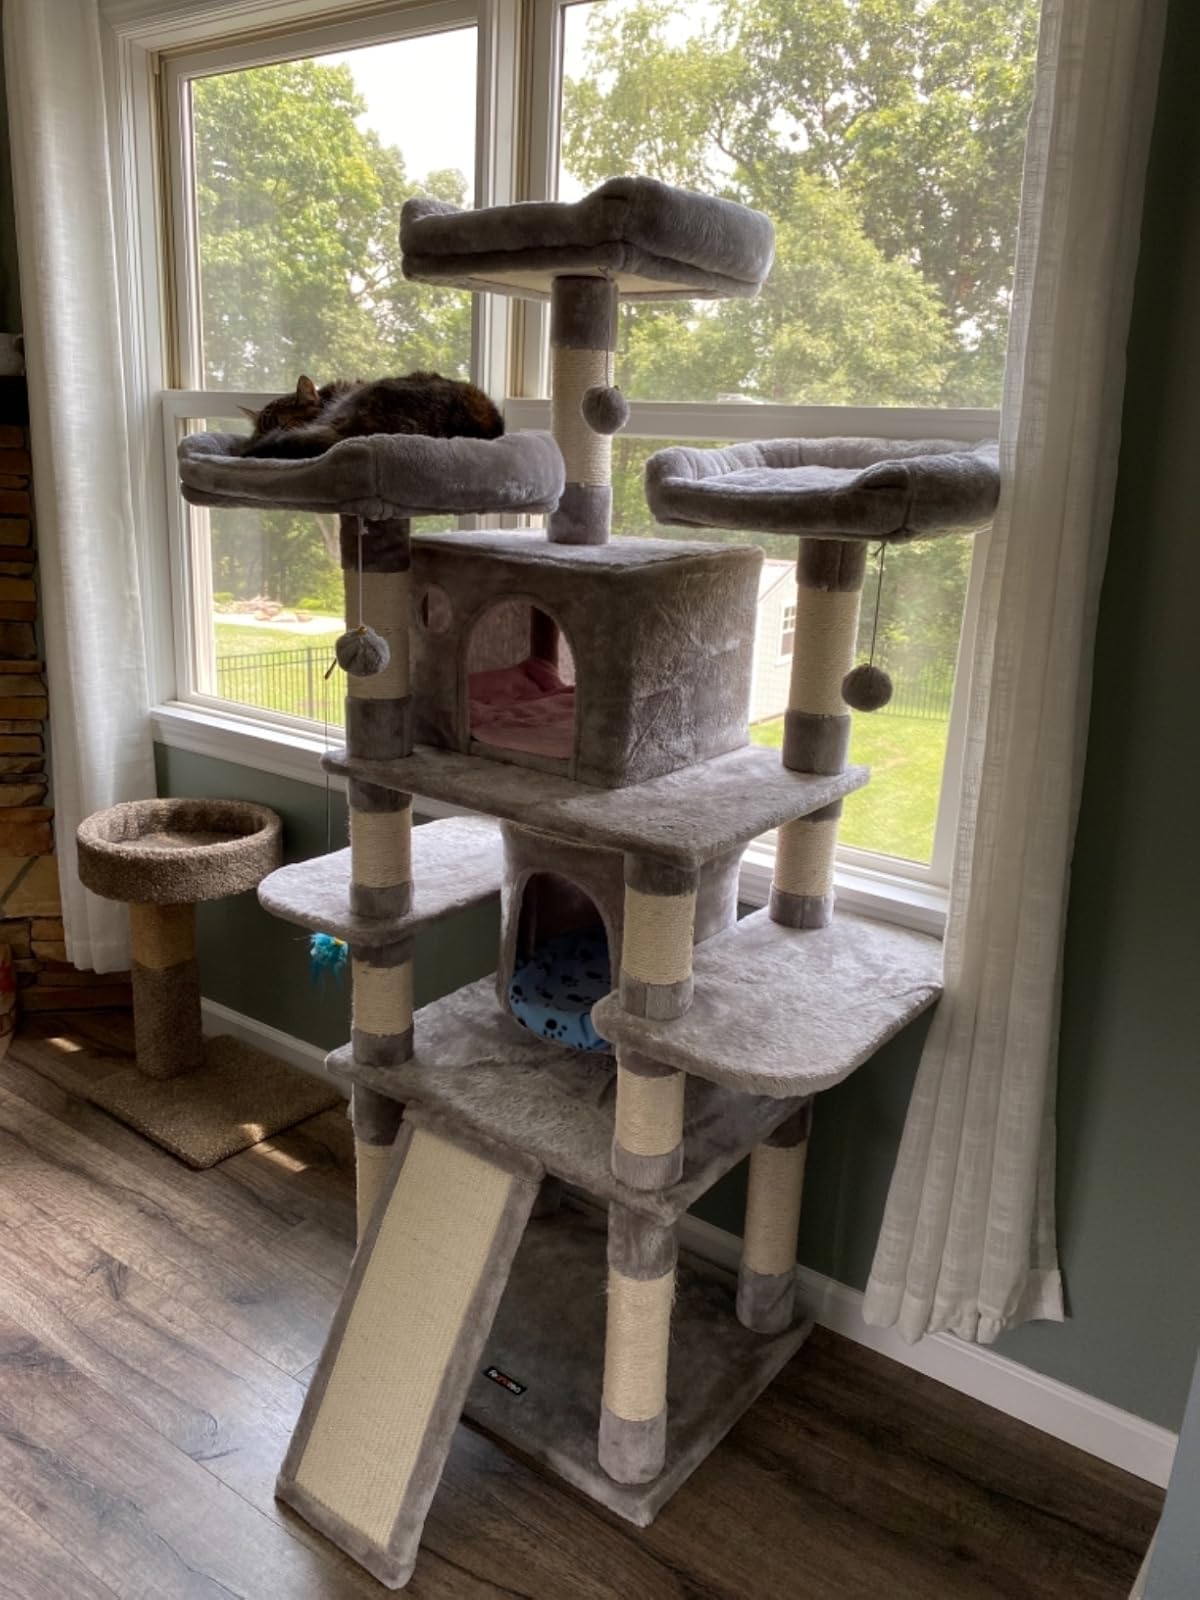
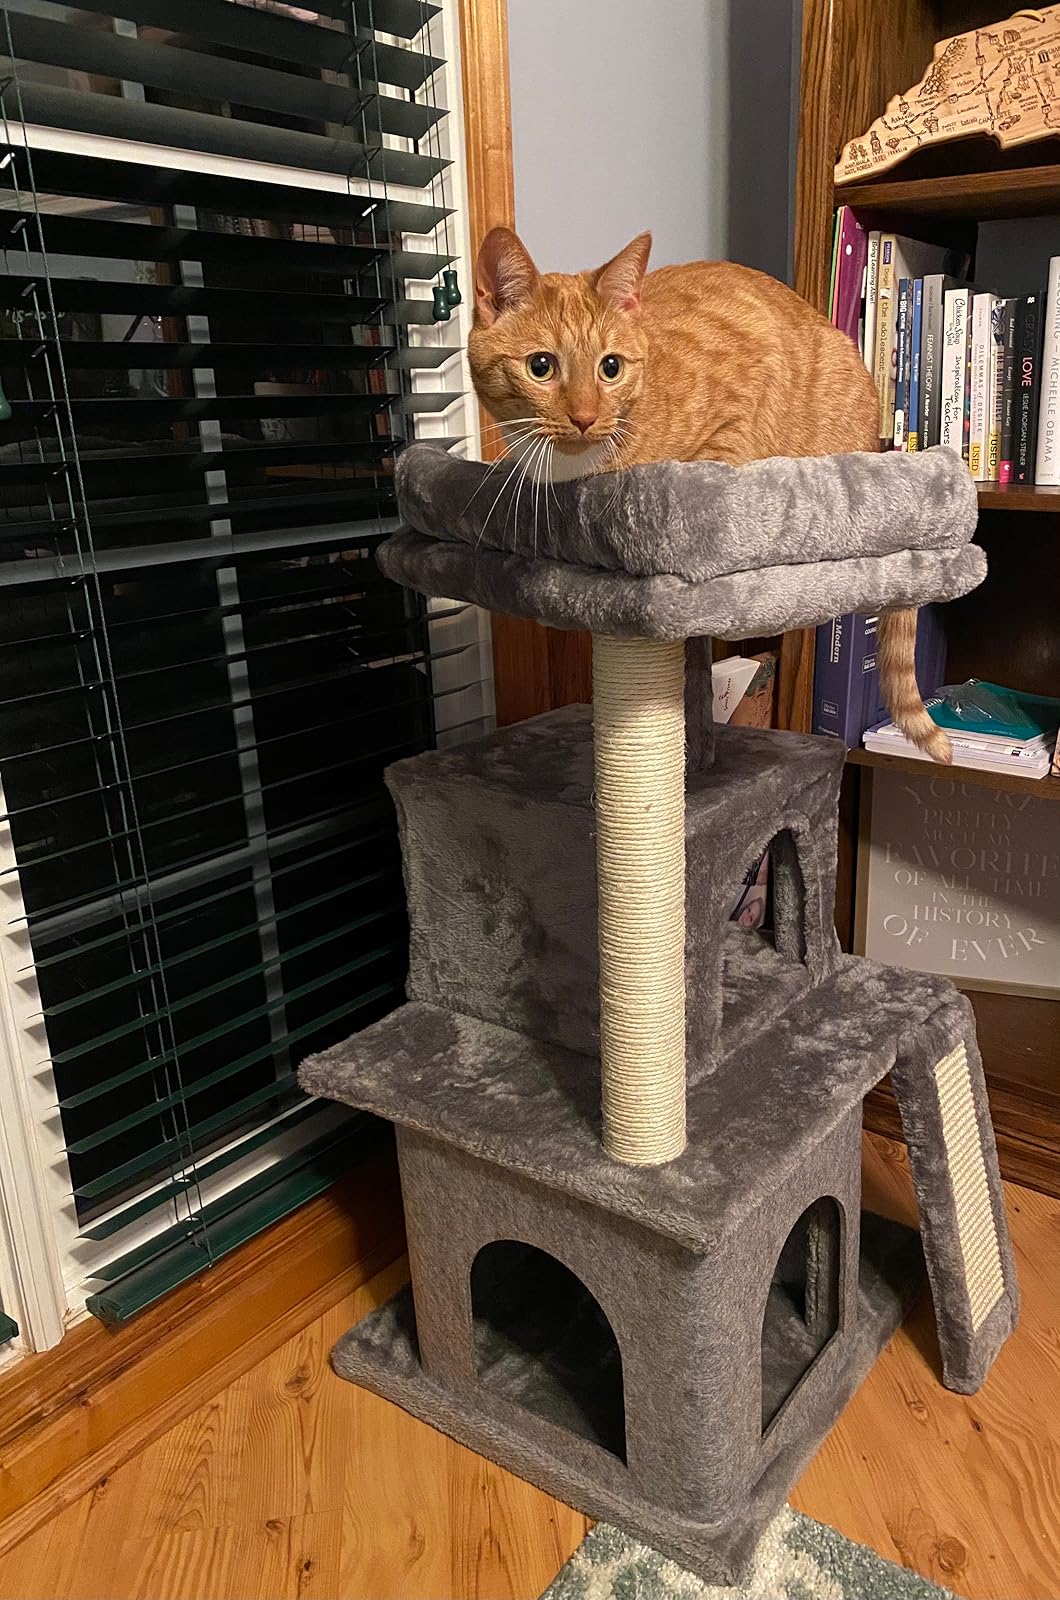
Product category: items_cat tree
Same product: no